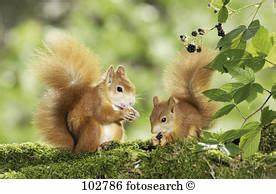
Label: squirrel